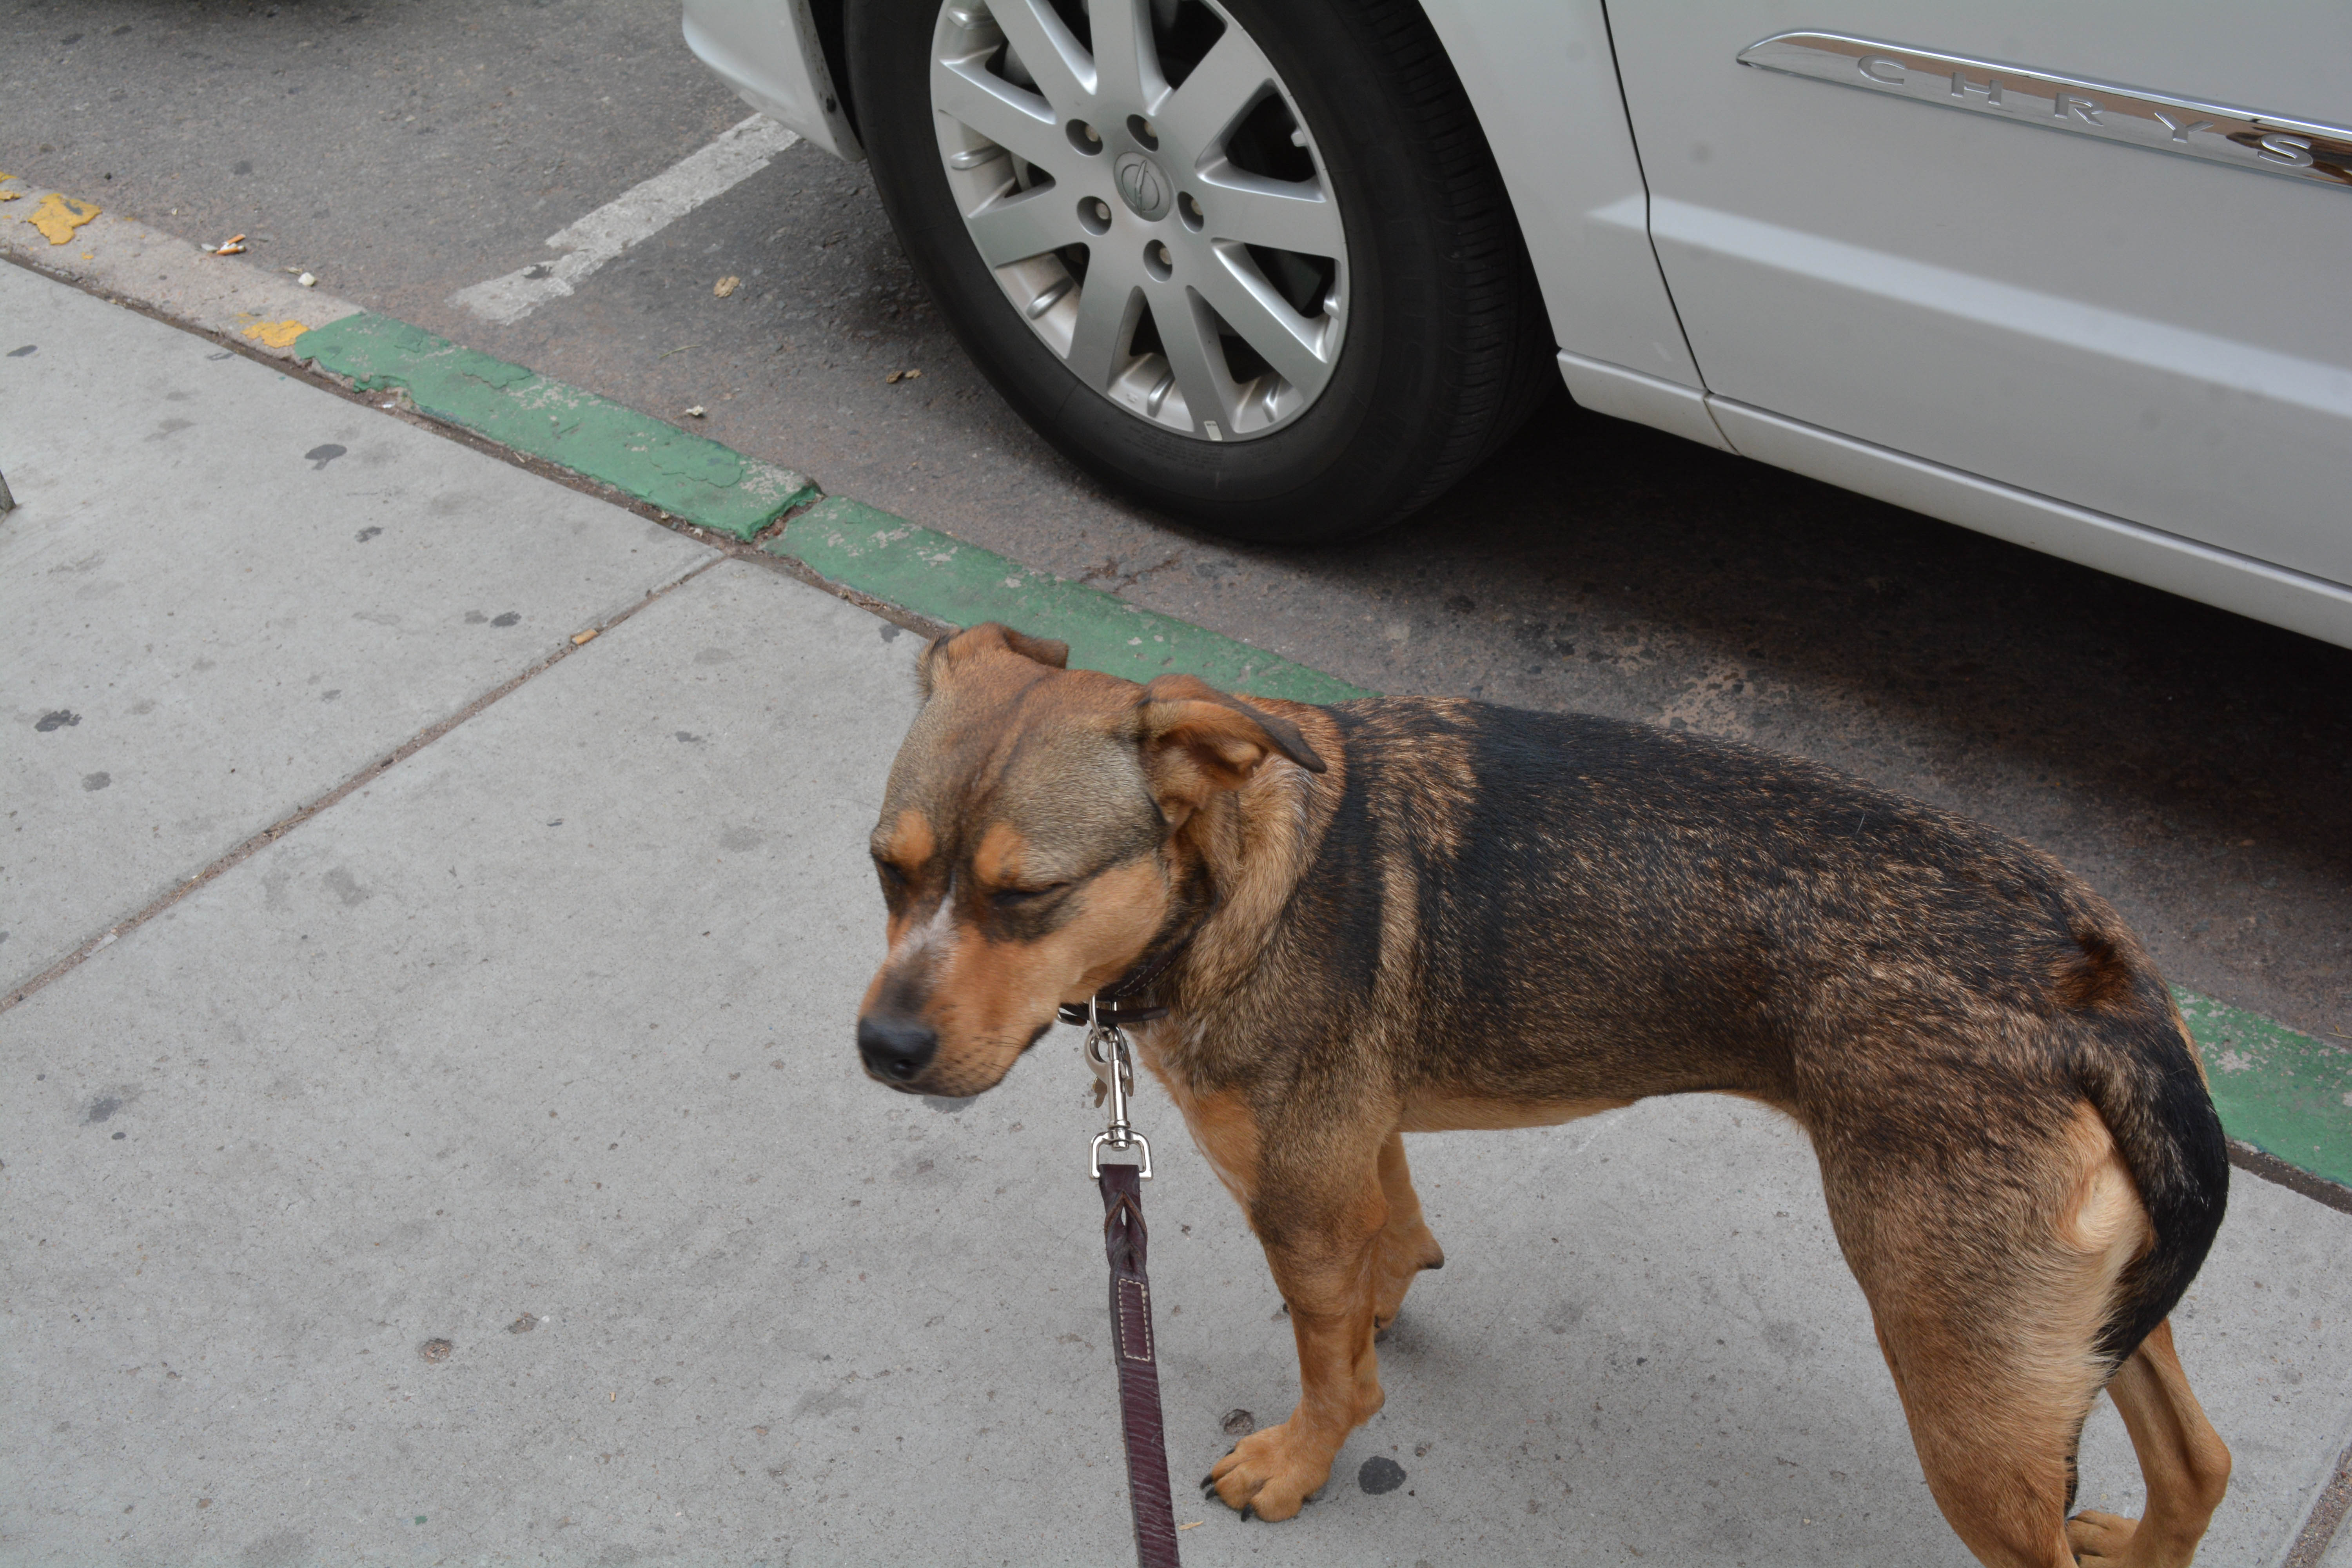
puppy, dog, mammal, vertebrate, terrier, street dog, dog like mammal, dog breed group, dog crossbreeds